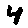
Label: 4